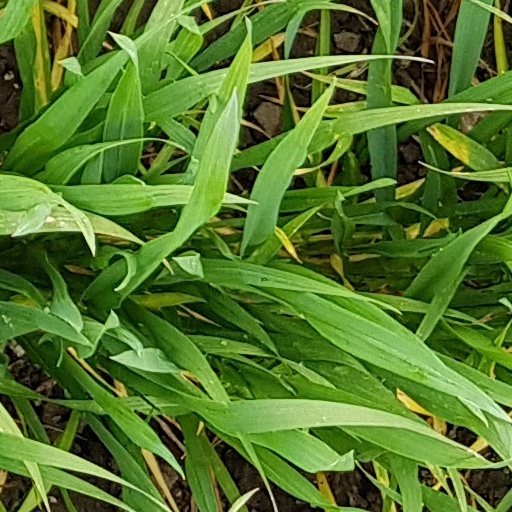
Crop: wheat